Gül Mosque

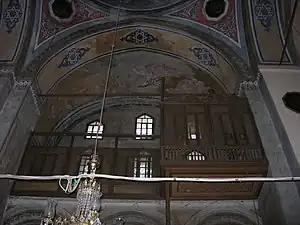
The southwest gallery with the wooden lodge for the sultan.

The church was mentioned for the last time on May 28, 1453. On that day, which was the eve both of the saint's feast and also of the end of the Byzantine Empire, the Emperor Constantine XI went with the Patriarch to pray in the church, which was adorned with garlands of roses. Afterward Constantine left for the last fight before the city fell to the Ottomans . Many people remained all the night in the church, praying for the city's salvation. After entering the city, the Ottoman troops arrived to find the building still adorned with flowers, hence, it is thought to have been called "Rose Mosque".